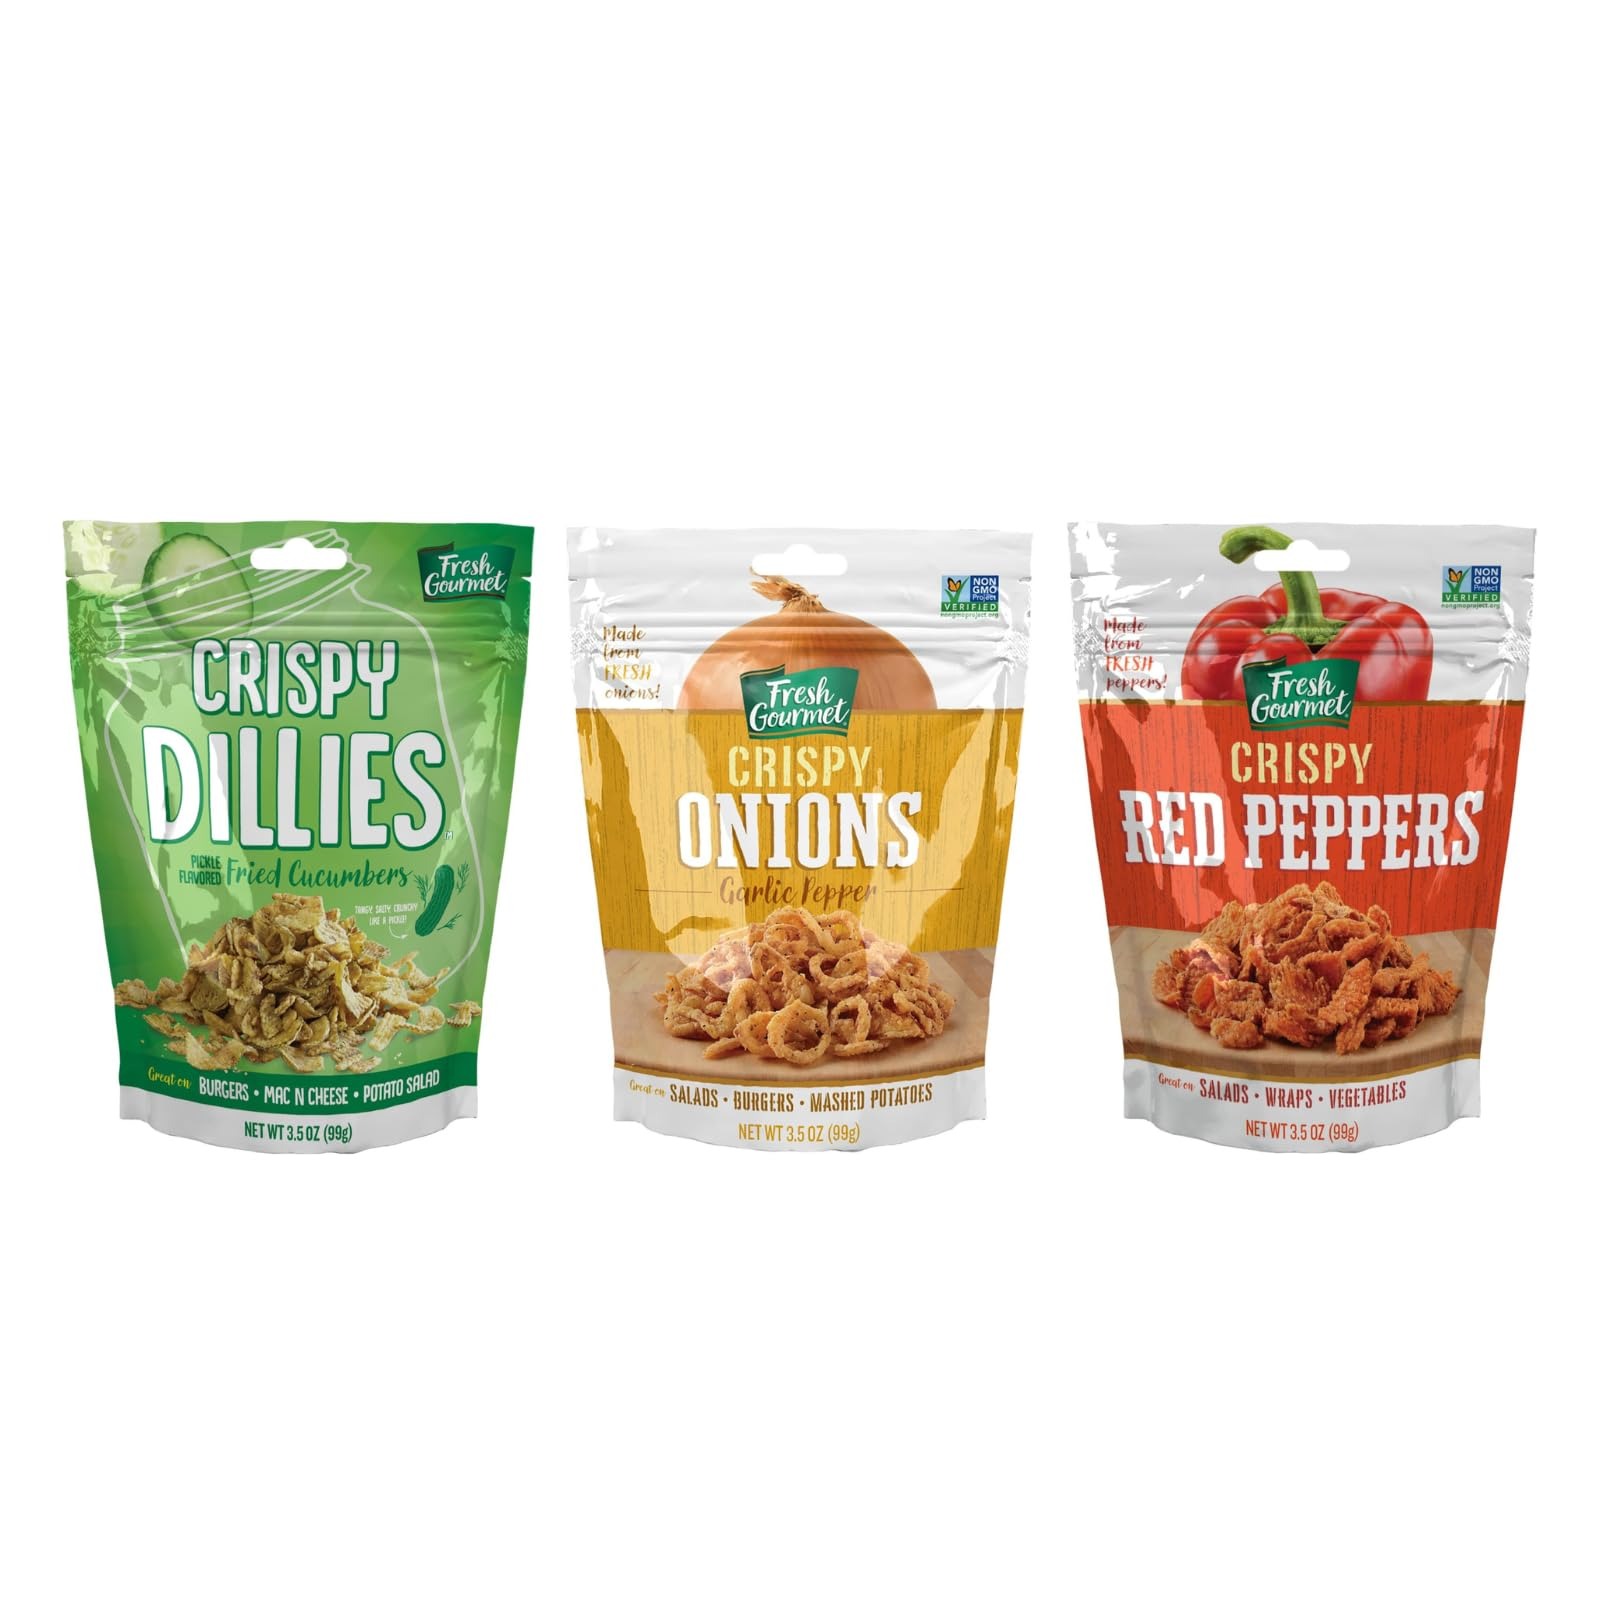
Item Name: Fresh Gourmet Variety Pack - Includes Pickle-Flavored Crispy Dillies, Garlic Pepper Crispy Onions, and Crispy Red Peppers, 3.5 Oz Each - Perfect for Salads, Burgers, and Toppings (3-Pack) Variety Pack
Bullet Point 1: Bold Flavor Trio: Features a flavorful mix of crispy red peppers, onions, and dill pickles, perfect for adding a crunch and zest to any dish.
Bullet Point 2: Versatile Topping: Ideal for sprinkling on salads, soups, burgers, or enjoying as a crunchy snack straight from the bag.
Bullet Point 3: Convenient Variety Pack: Combines three unique flavors, offering a variety of textures and tastes to enhance any meal.
Bullet Point 4: Made with Real Vegetables: Crafted from real red peppers, onions, and dill pickles, providing a fresh, natural flavor in every bite.
Bullet Point 5: No Artificial Additives: Free from artificial flavors, preservatives, and GMOs, making it a wholesome, guilt-free addition to your meals.
Product Description: Introducing Fresh Gourmet Crispy Red Peppers Crunchy Snack and Salad Topper (Crispy Dillies + Crispy Onions + Crispy Red Peppers), the ultimate trio of bold flavors and textures to elevate your meals. This variety pack features crispy red peppers, crunchy onions, and tangy dill pickles, made from real vegetables for a burst of freshness in every bite. Perfect for adding a satisfying crunch to salads, soups, burgers, or even enjoying as a standalone snack. Free from artificial flavors and preservatives, this wholesome blend brings natural flavor and texture to your dishes, making every bite a flavorful experience. Whether you're meal prepping or looking for a quick snack, this variety pack has you covered!
Value: 3.5
Unit: Ounce

Price: 14.27